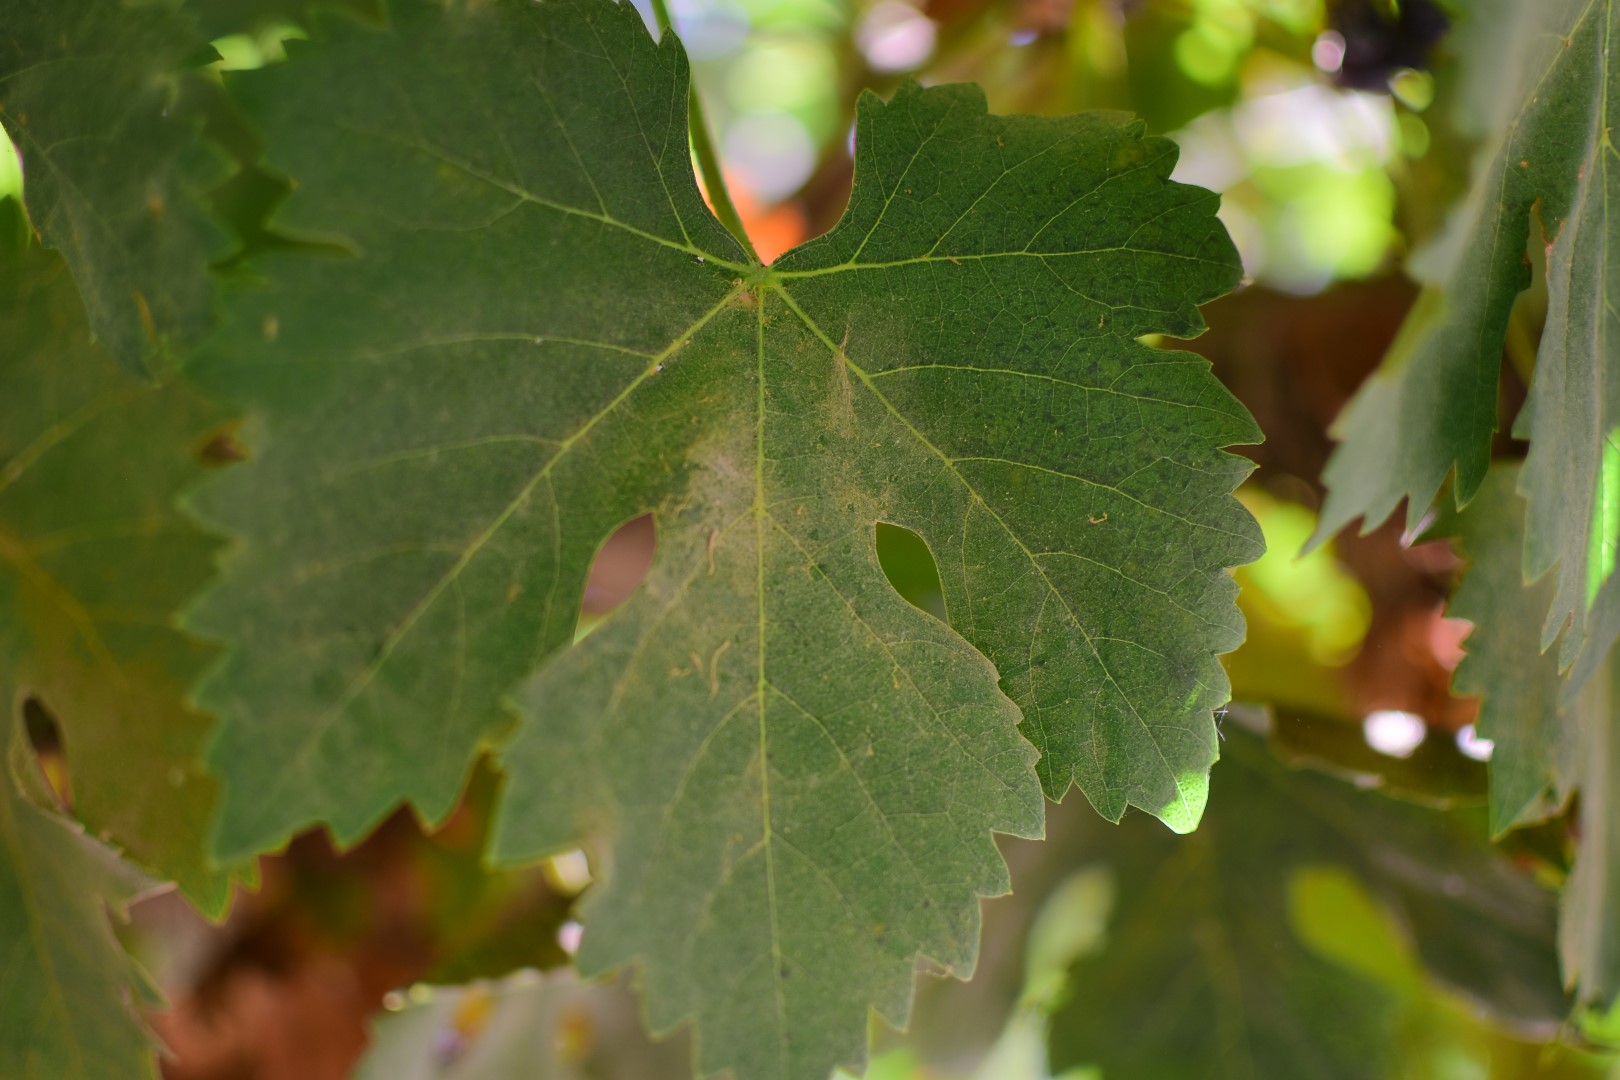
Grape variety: Frinsi